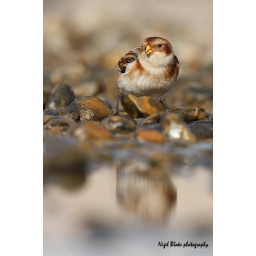
Snow Bunting, plectrophenax nivalis, winter plumage bird feeding on Salthouse beach in Norfolk _26K2322